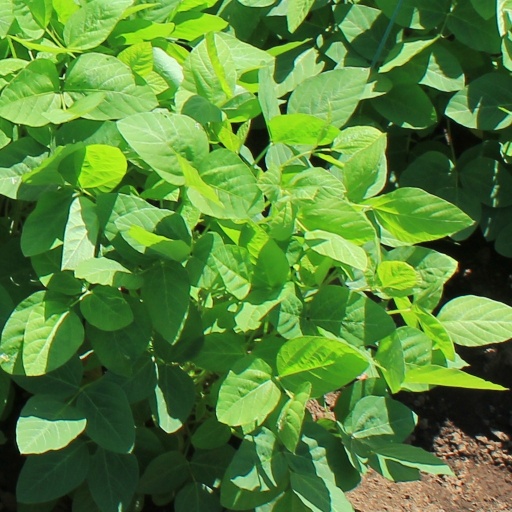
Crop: soybean